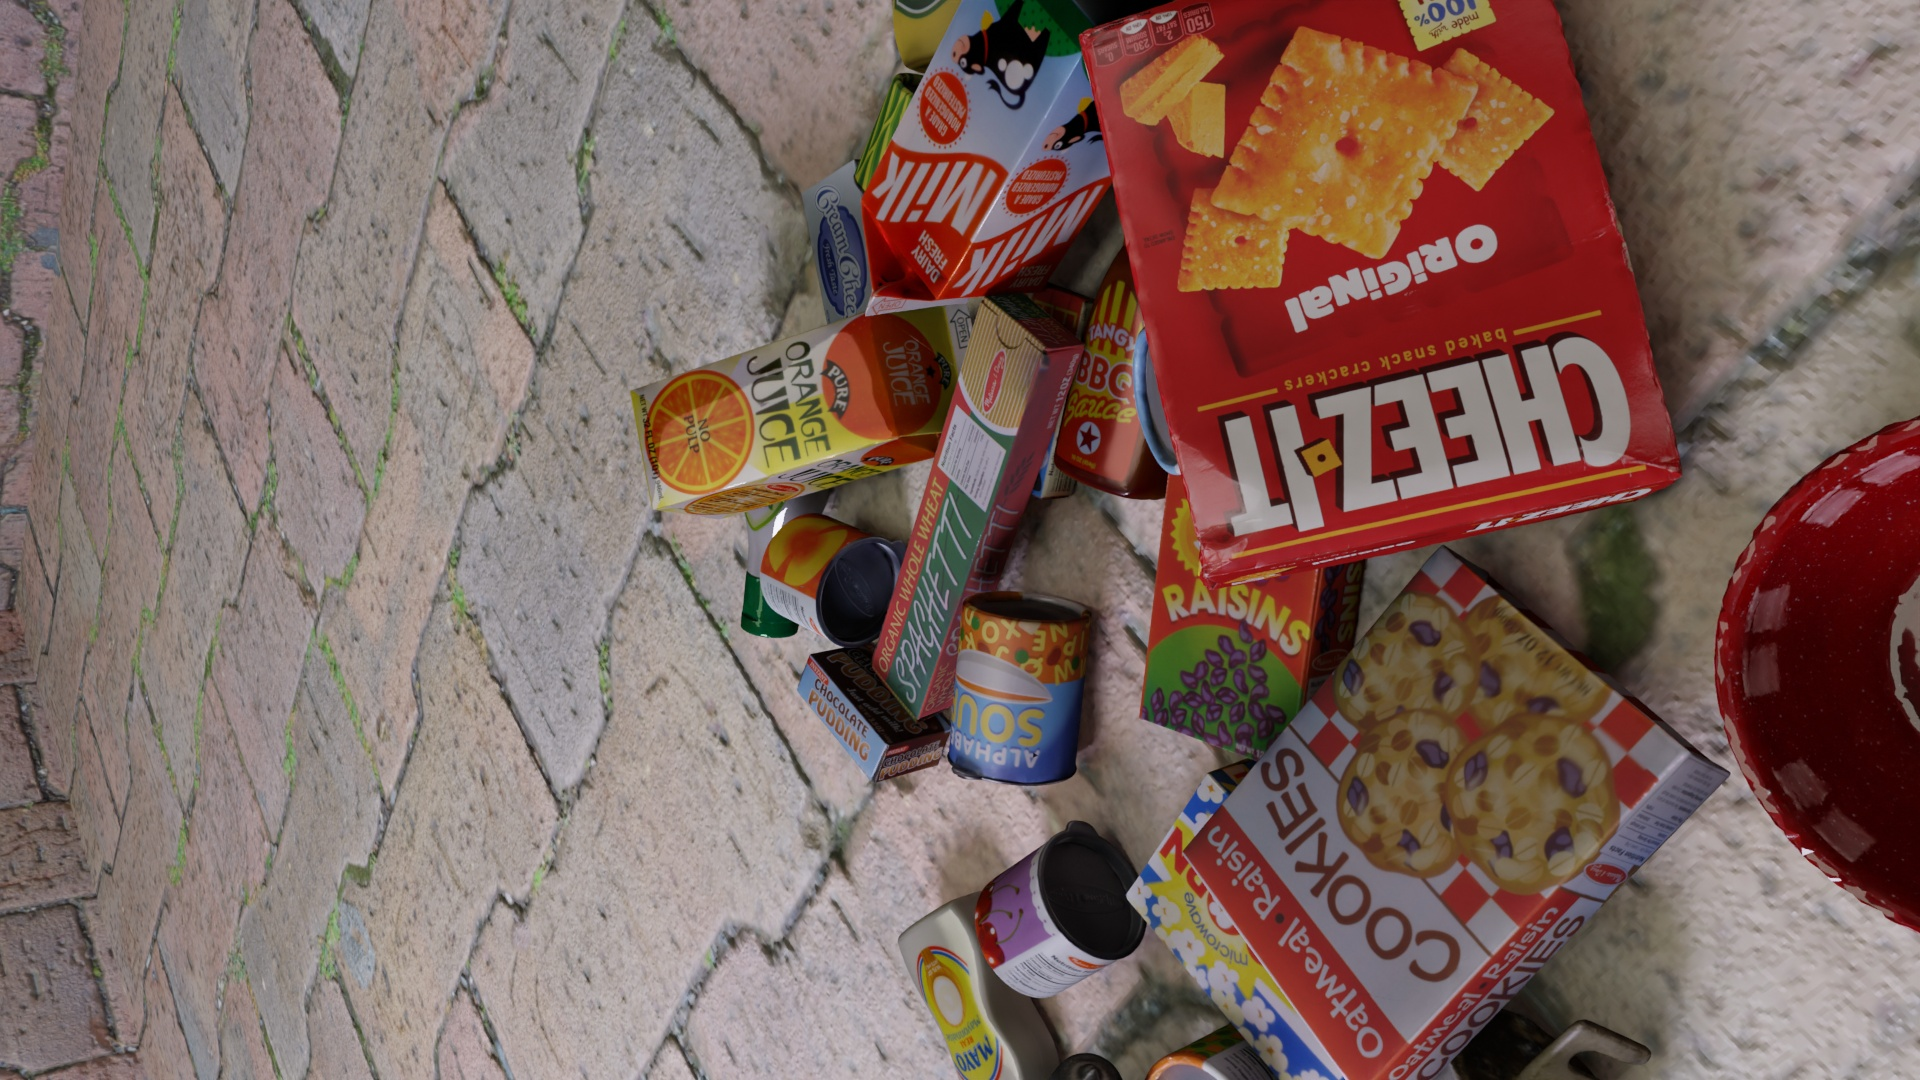
Question:
What are the eight normalized (x, y) image coordinates between 0 and 1 of the cuboid corners for the can of sliced peaches? Your answer should be a list of normalized (x, y) image coordinates between 0 and 1 with bottom face first then top face, all counter-clockwise.
Answer: [(0.409896, 0.591667), (0.451562, 0.52037), (0.429167, 0.447222), (0.384375, 0.52037), (0.440625, 0.62037), (0.483854, 0.544444), (0.461458, 0.468519), (0.415625, 0.546296)]